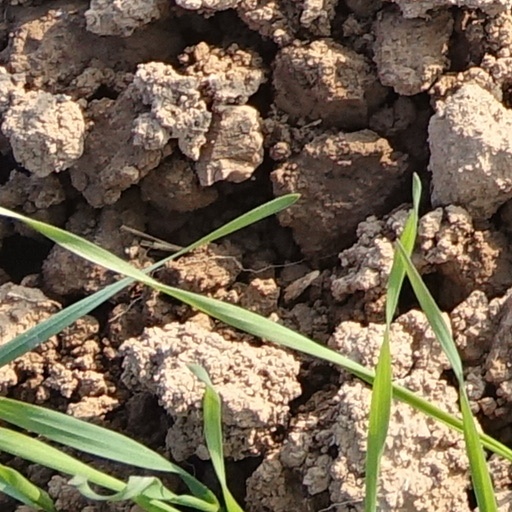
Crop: wheat